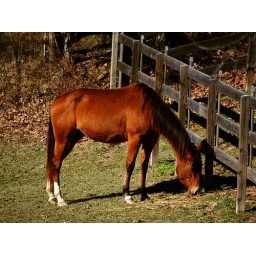
A horse grazing at the fence in a pasture late in the day on February 12, 2009 3 pm.2/12/2009 15:01